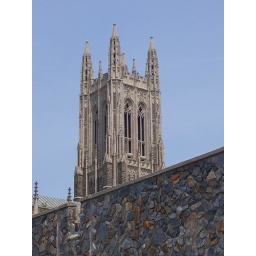
Stunning Duke Chapel tower viewed over the wall of Duke quaried rock.